List of brigadier generals in the United States Regular Army before February 2, 1901

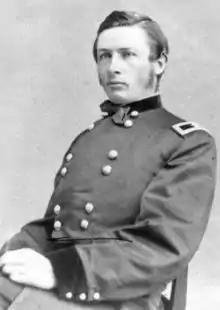
Ranald S. Mackenzie

Promotions in the Regular Army ground almost to a halt in the years following the Civil War, largely due to the glut of Civil War heroes who were rewarded with senior grades at a relatively young age and then camped in those grades for decades; dramatic reductions in the size of the peacetime military establishment squeezed the promotion bottleneck even tighter. Congress cut the number of brigadier generals of the line to eight in 1869 and to six a year later; death, retirement, and murder eventually cleared the path for Lieutenant Colonel George Crook to become a brigadier general of the line in 1873, the only such promotion between 1869 and 1880. Promotions did not resume their normal flow until Congress instituted a mandatory retirement age of sixty-four in 1882.